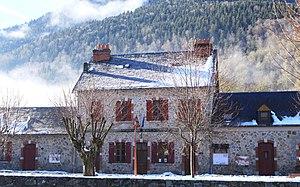
Mairie de Bordères-Louron (Hautes-Pyrénées)
Bordères-Louron est une commune française située dans le département des Hautes-Pyrénées, en vallée du Louron, en région Occitanie.